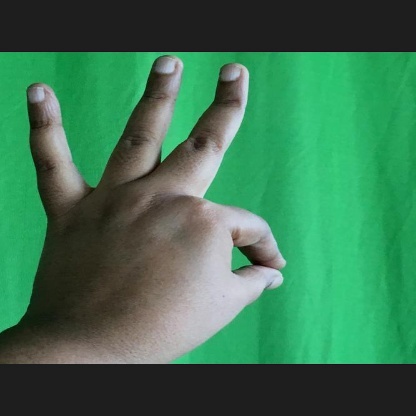
Mudra: Hamsasyam